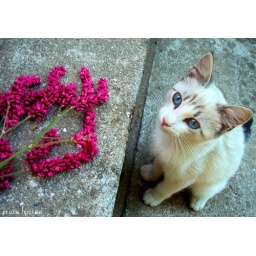
my cat and pink flowers in the stairs